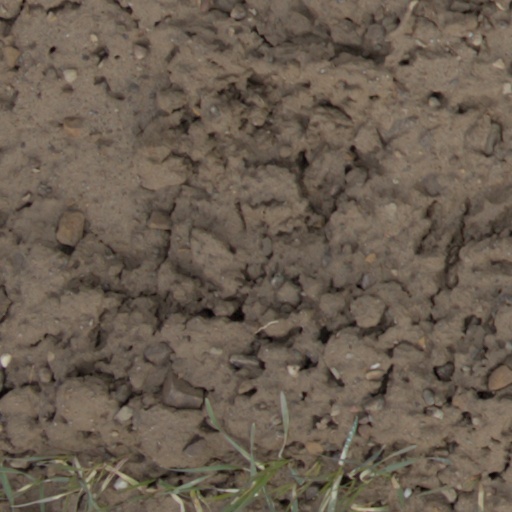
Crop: wheat